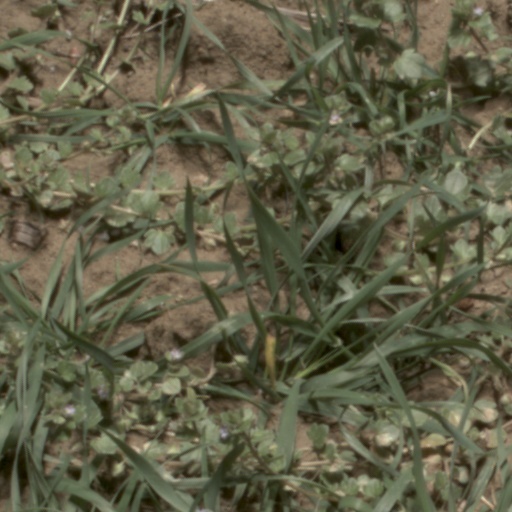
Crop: wheat